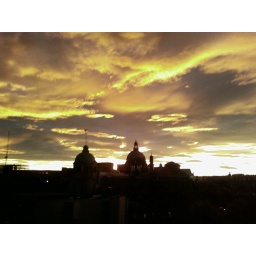
Sunset over His Majesty's Theatre from my office window